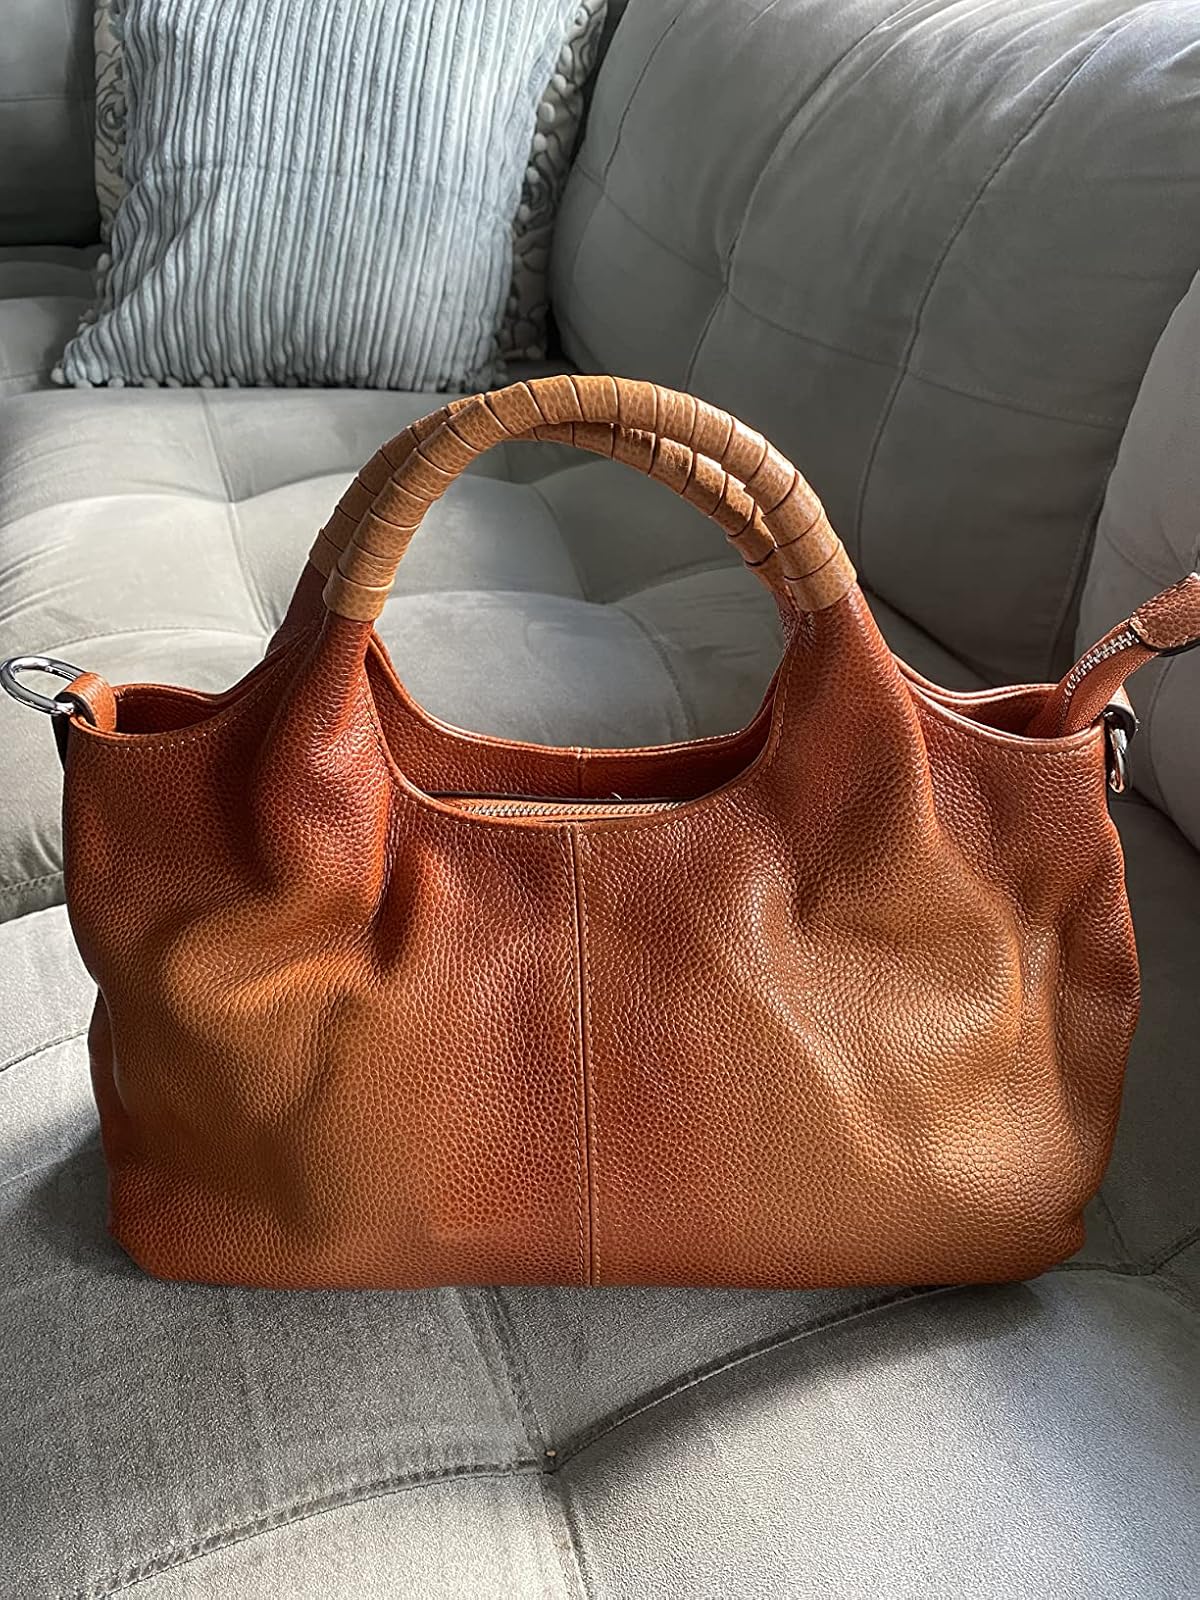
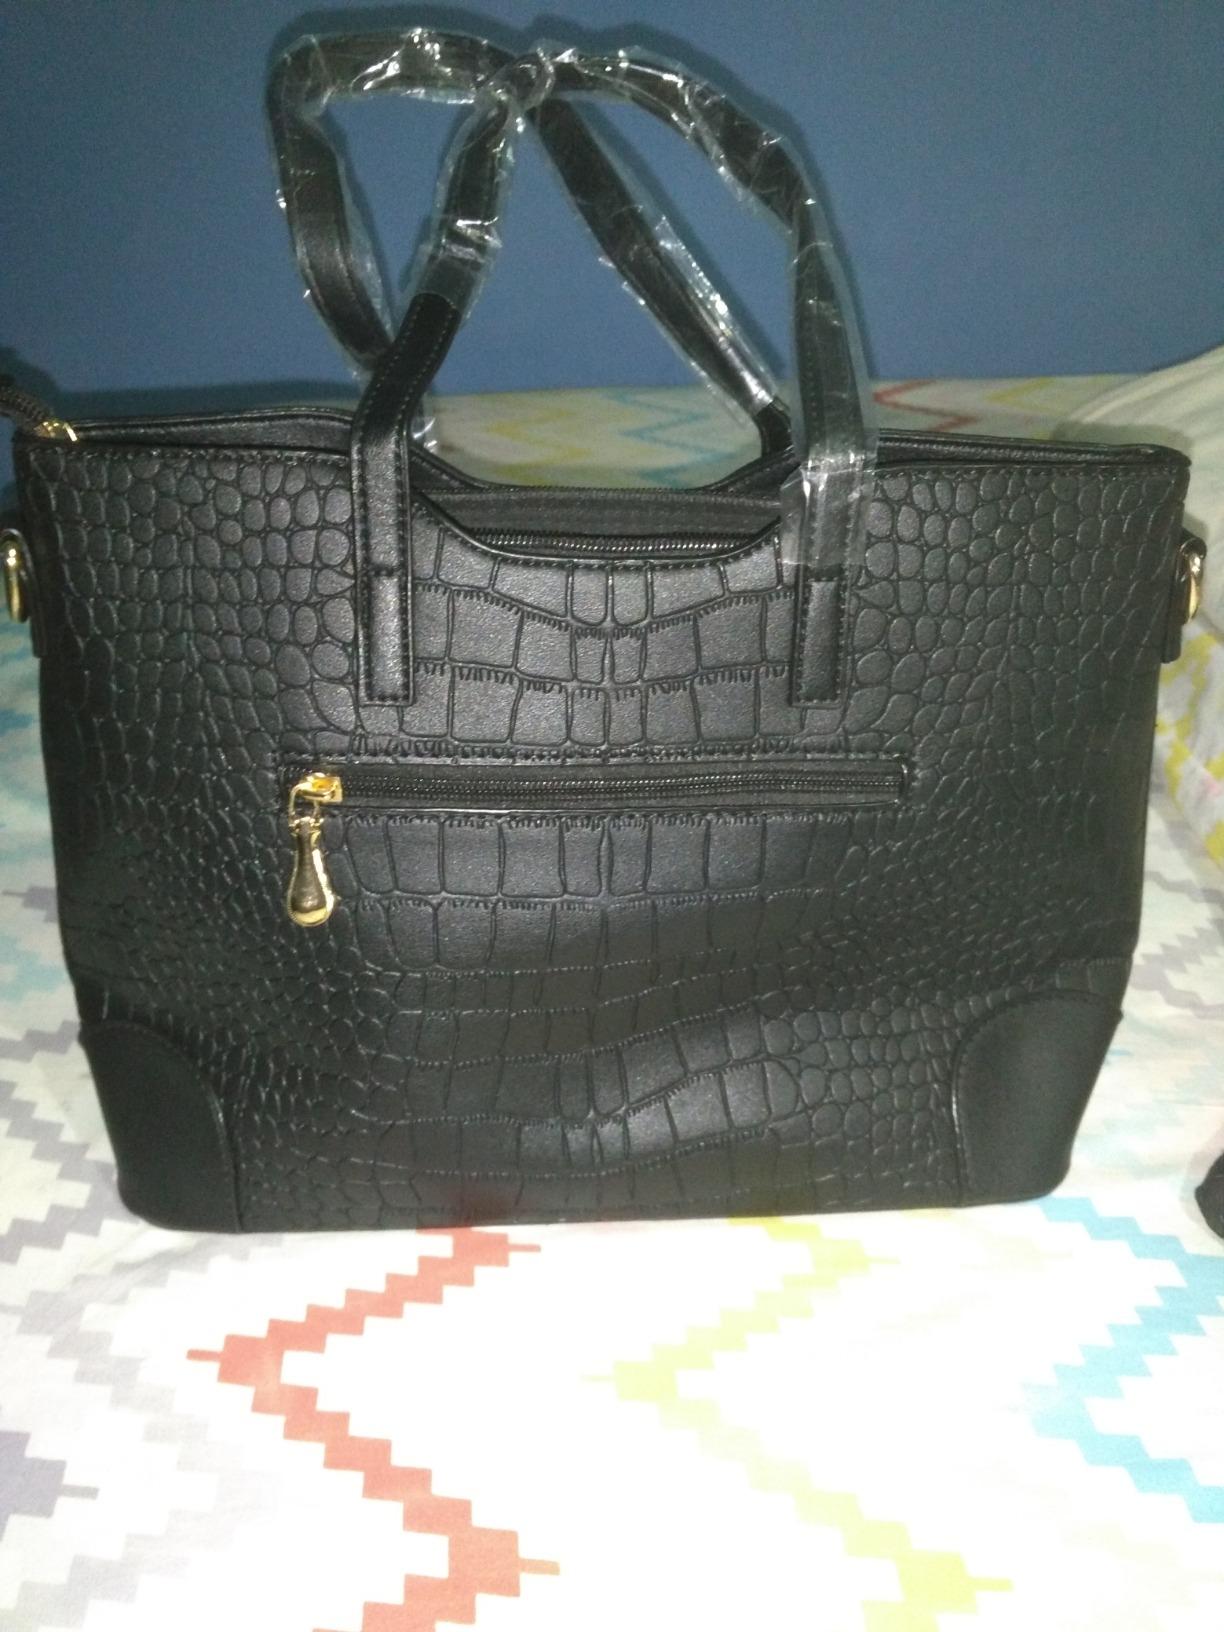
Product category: accessories_handbag
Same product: no